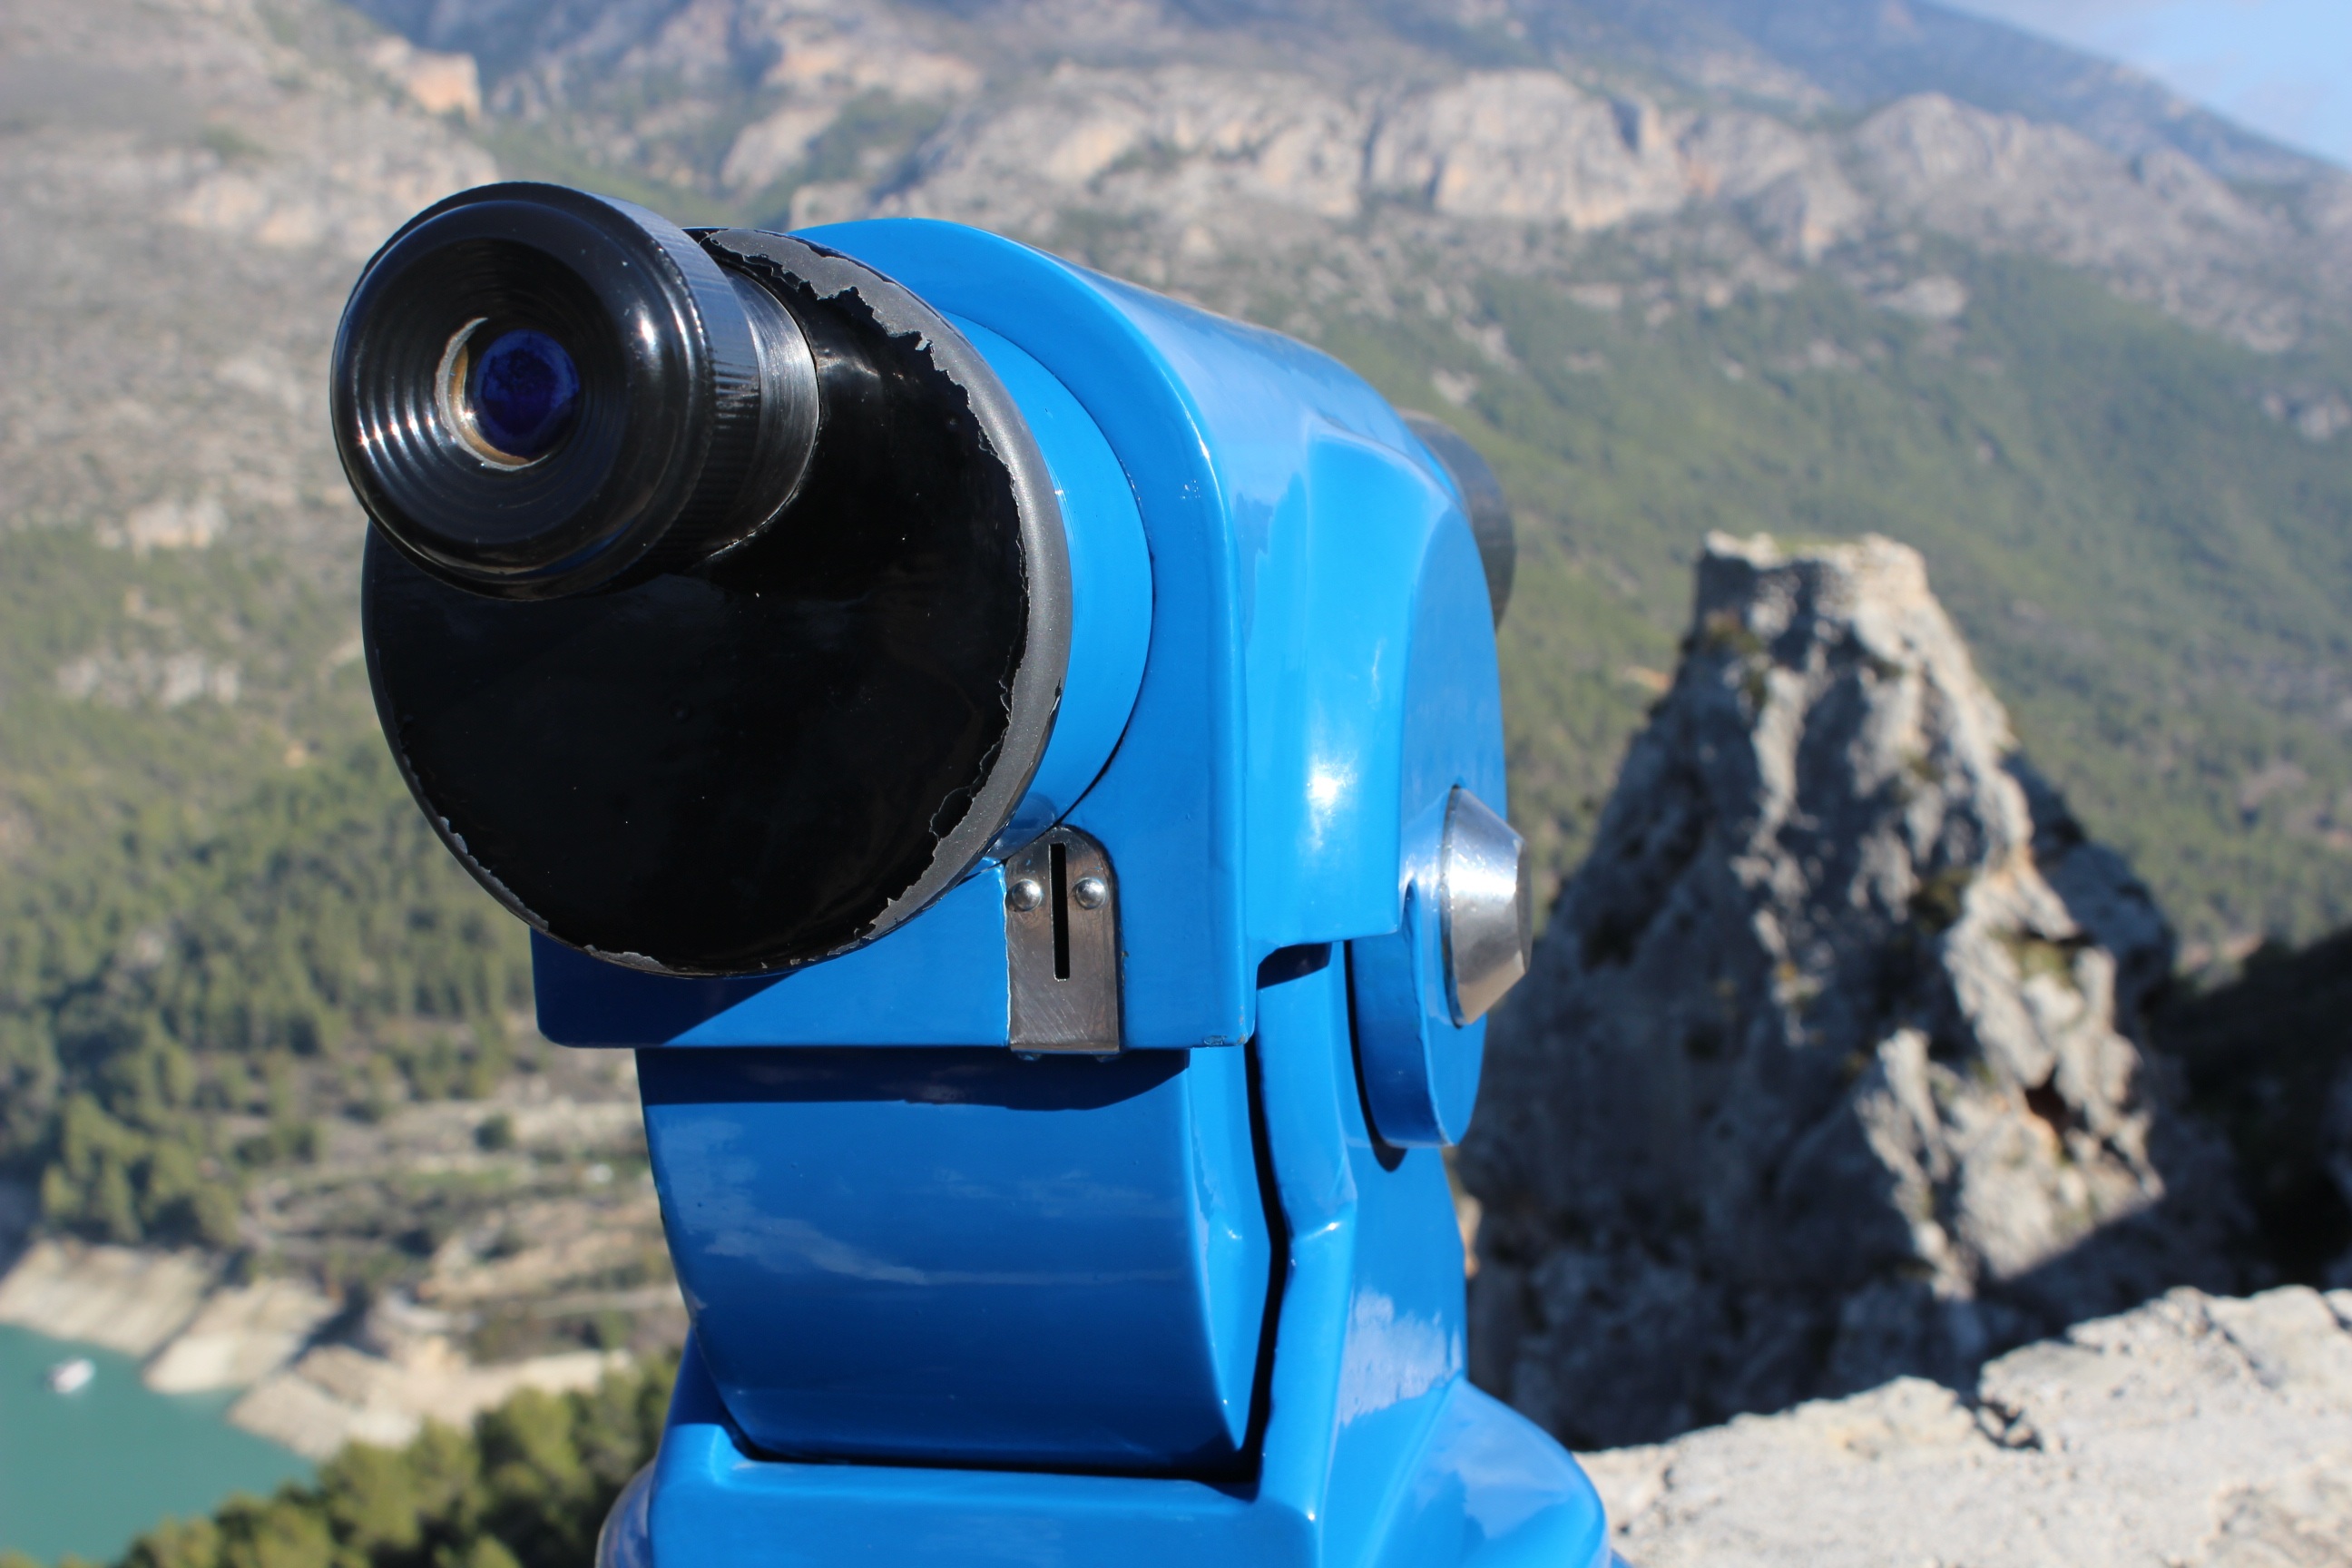
landscape, nature, mountain, telescope, holiday, blue, extreme sport, viewpoint